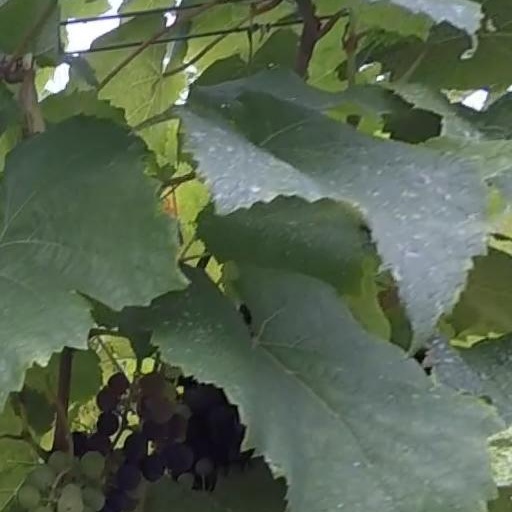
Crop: grape